Likoni Ferry

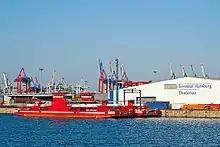
The new ferries MV "Kwale" and MV "Likoni" are moored at the Dradenau Terminal in the Port of Hamburg, Germany.

There are seven operating ferries. MV "Mvita" and MV "Pwani" were bought in 1969 and 1974, respectively; MV "Nyayo", MV "Harambee", and MV "Kilindini" were bought second hand in 1990. MV "Kwale" and MV "Likoni" were acquired in June 2010. MV "Jambo" was purchased from Türkiye in 2020.